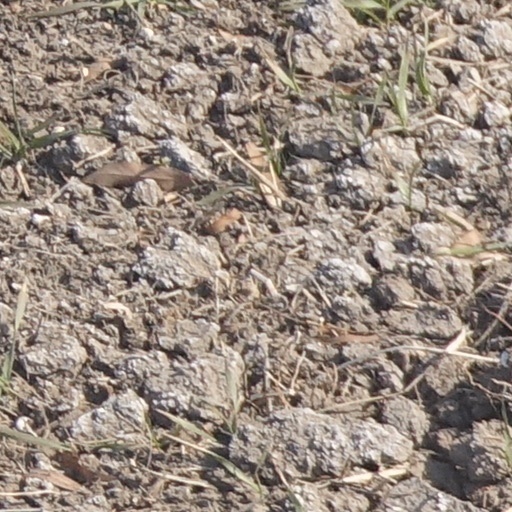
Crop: wheat